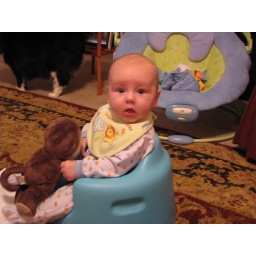
Beau sitting in bumbo chair with monkey 3